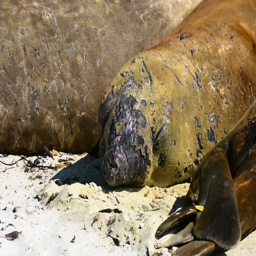
some young bull of elephant seals during molt period